Battle of Grand Couronné

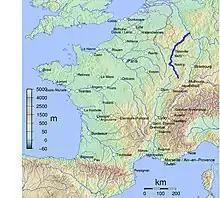

From the end of the Battle of the Trouée de Charmes on 28 August, Rupprecht and his Chief of Staff Konrad Krafft von Dellmensingen obtained more heavy artillery and managed to prevent the transfer of troops to the Eastern Front. Helmuth von Moltke the Younger wanted attacks by the German armies on the eastern flank to resume, preventing the French from withdrawing troops to the western flank near Paris. German preparations were sufficiently advanced for the offensive to begin during the night of 3 September.